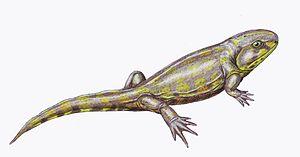
Eucritta est un genre éteint de tétrapodes du Carbonifère ayant vécu il y a environ 334 millions d'années. Les restes de la seule espèce rattachée à ce genre : Eucritta melanolimnetes ont été retrouvés dans une carrière à proximité d'Édimbourg en Écosse.